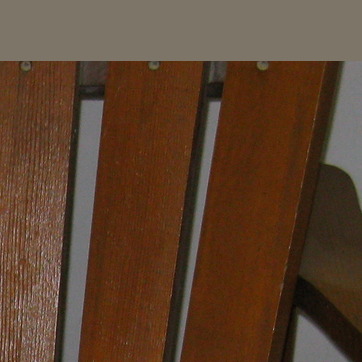
Material: wood